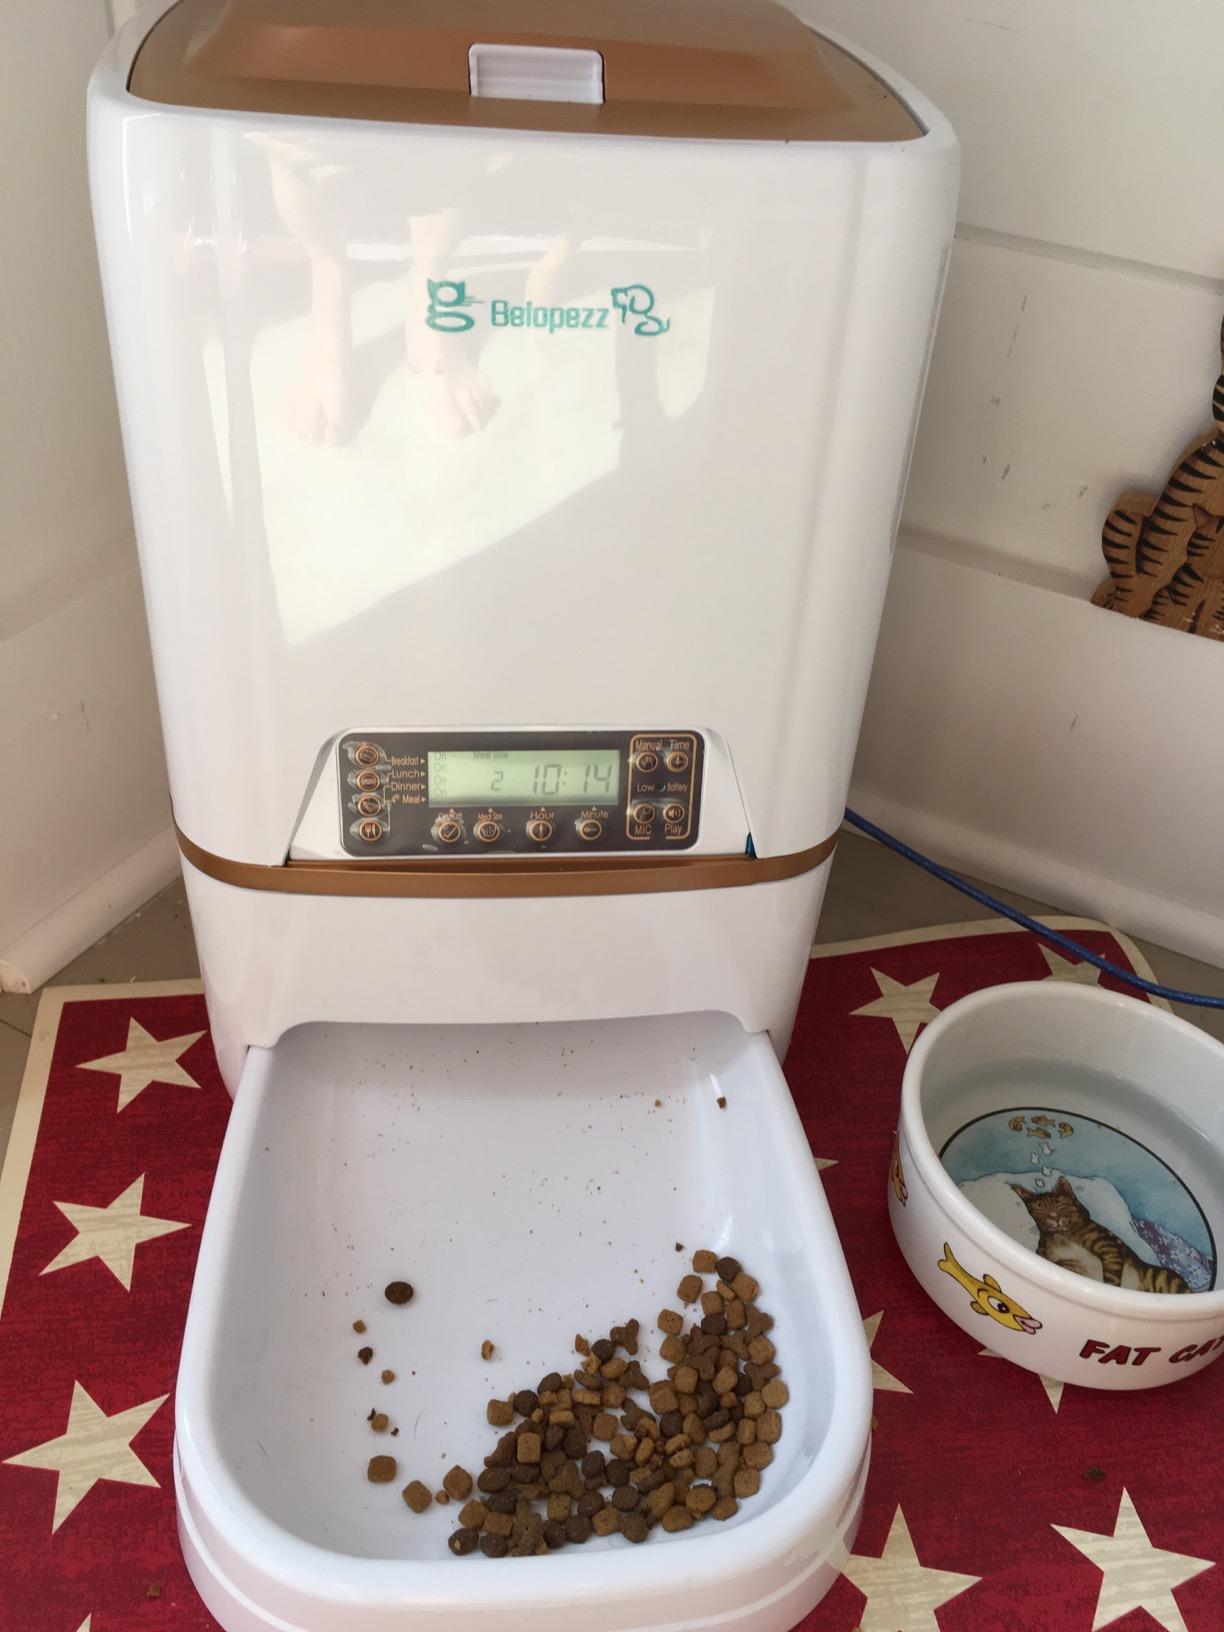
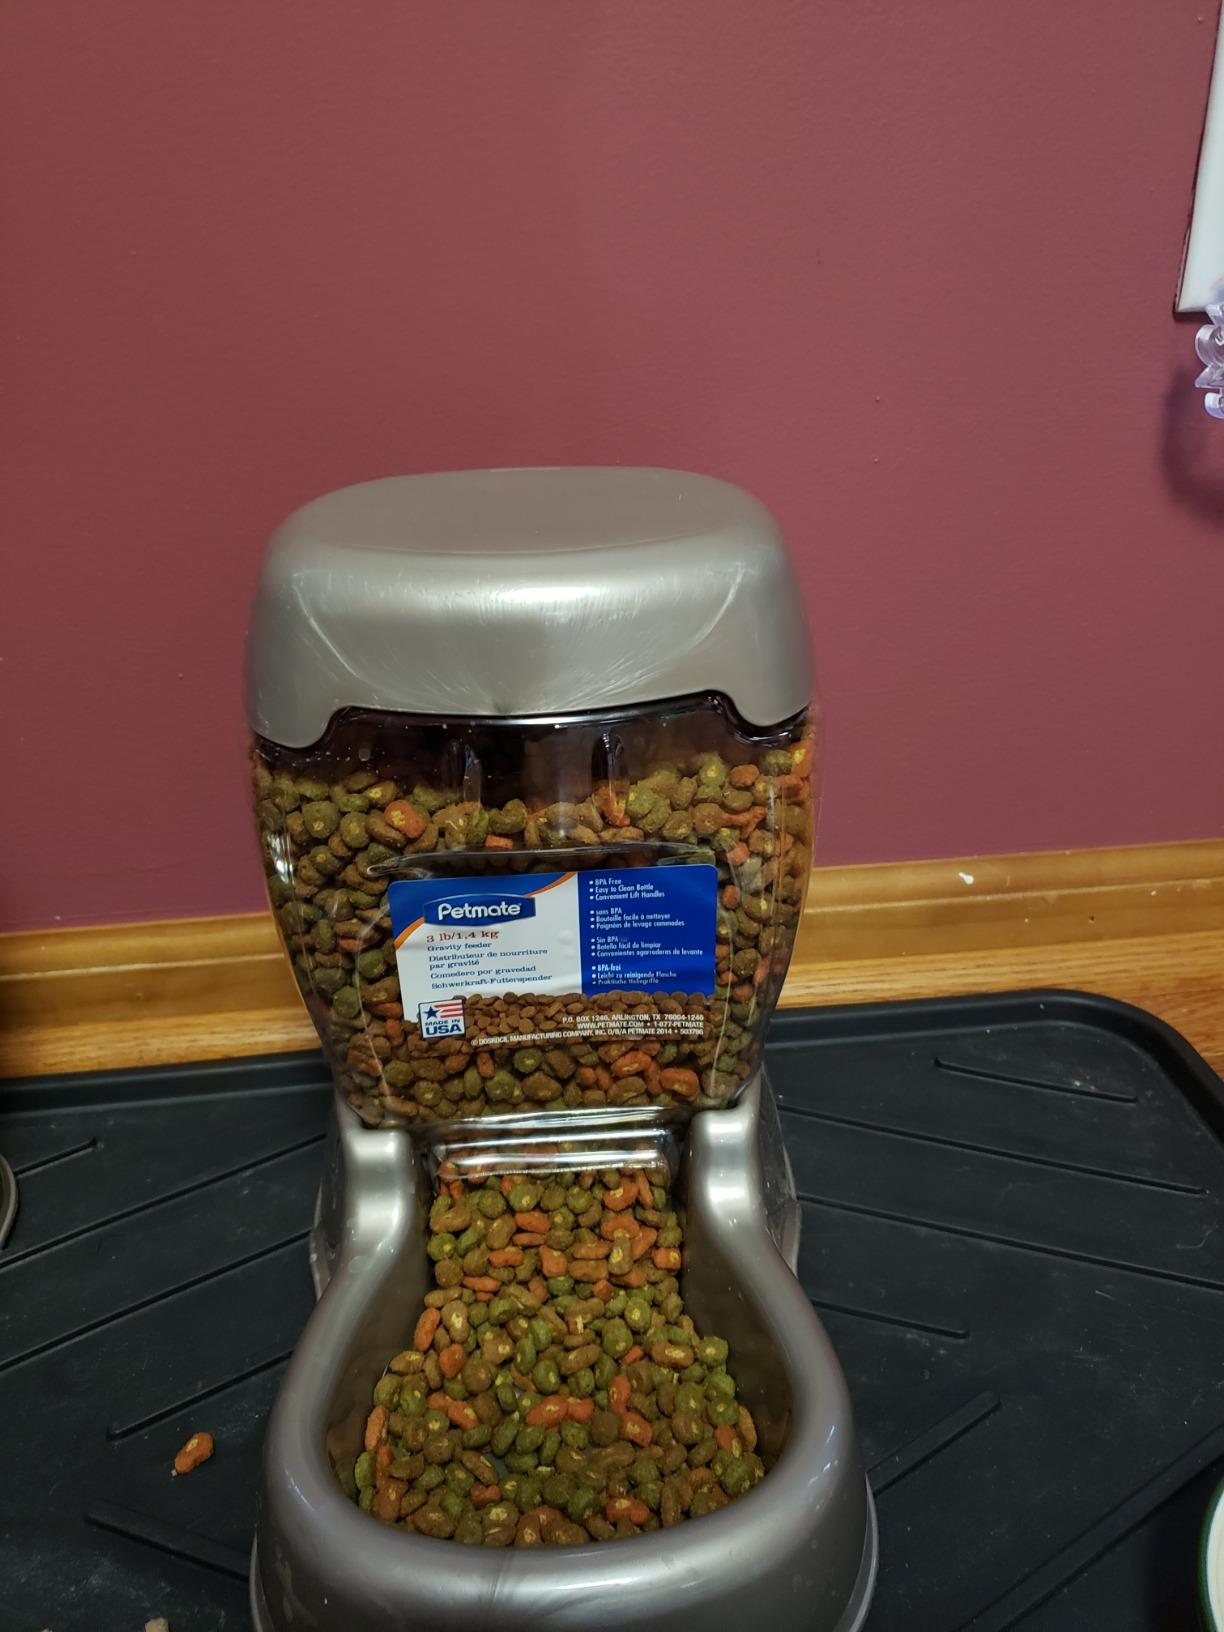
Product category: items_feeder
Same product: no